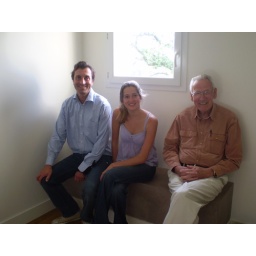
They were sitting in Fredo's bathroom. His whole house is fabulous, but not completely furnished.